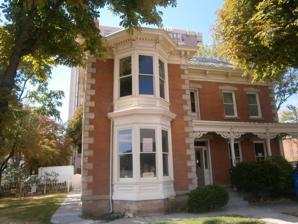
Building: Lewis S. Hills House (126 S. 200 West)
Country: United States of America
Year built: 1885
Historic house in Salt Lake City, Utah, United States Not to be confused with Lewis S. Hills House (425 E. 100 South) . United States historic place Lewis S. Hills House U.S. National Register of Historic Places The structure now houses an antique store, September 2016 Show map of Utah Show map of the United States Location 126 South 200 West Salt Lake City , Utah United States Coordinates 40°46′0″N 111°53′47″W / 40.76667°N 111.89639°W / 40.76667; -111.89639 Area less than one acre Built 1885 Architectural style Italianate , High Victorian Italianate NRHP reference No. 77001307 Added to NRHP August 18, 1977 The Lewis S. Hills House is a historic residence in Salt Lake City , Utah , United States, that is listed on the National Register of Historic Places (NRHP). Description The house, which has also been known as the Hogan Hotel , is located at 126 South 200 West and was built in 1885.  It is a "High Victorian Italianate " style house. From 1928 until the 1970s, the Hogar Hotel was a gathering place for Basque migrants. The structure is significant for its association with Lewis S. Hills, a financier who, among other activities, served as bank president of Deseret National Bank. The structure was listed on the NRHP August 18, 1977. The residence is distinct from Lewis S. Hills House , which located at 425 East 100 South in Salt Lake City and is also listed on the NRHP. See also National Register of Historic Places portal Utah portal National Register of Historic Places listings in Salt Lake City, Utah References